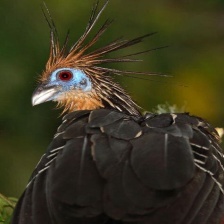
Species: HOATZIN
Scientific name: OPHISTHOCOMUS HOAZIN